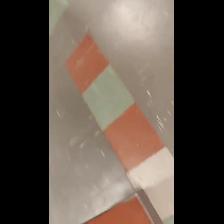
Label: NonHuman